Tubby's

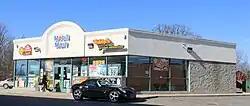
Tubby's store (now closed), South Lyon, Michigan

Tubby's is an American restaurant chain and franchise based in Clinton Township, Michigan, a suburb of Detroit, Michigan. Founded in 1968 in nearby St. Clair Shores, the chain operates more than 60 stores throughout Michigan, primarily in the Detroit metropolitan area. The chain primarily serves submarine sandwiches and salads, proprietary chips, soft drinks, french fries and soup, and is known for its grilled subs. In 2015, it acquired local cupcake brand Just Baked.